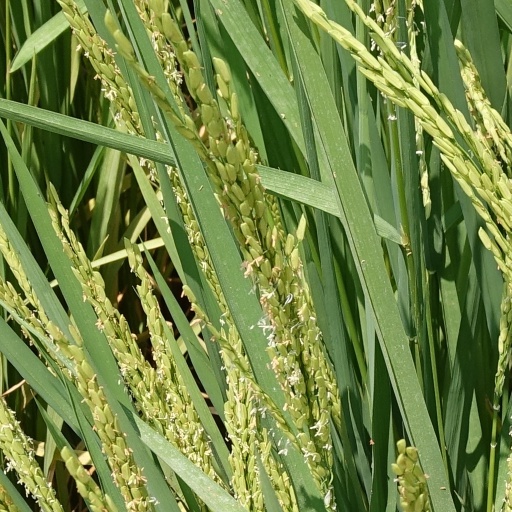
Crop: rice